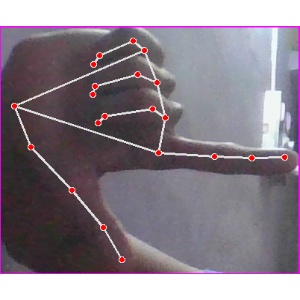
अक्षर: ख